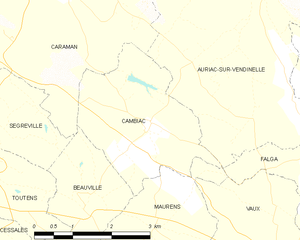
Cambiac est une commune française située dans le département de la Haute-Garonne, en région Occitanie.